San Trifone in Posterula

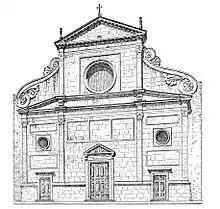
Beginning in the 1480s, the complex of buildings surrounding the Basilica of Sant'Agostino would swallow up the small church of San Trifone.

Pope Honorius IV, with a decree of 20 February 1287, granted the church to the Order of Saint Augustine, who added to its original name that of their patron St. Augustine. The 1320 "Catalogue of Turin" attests that, at that time, the church was a papal chapel and housed twenty five Augustinian friars.